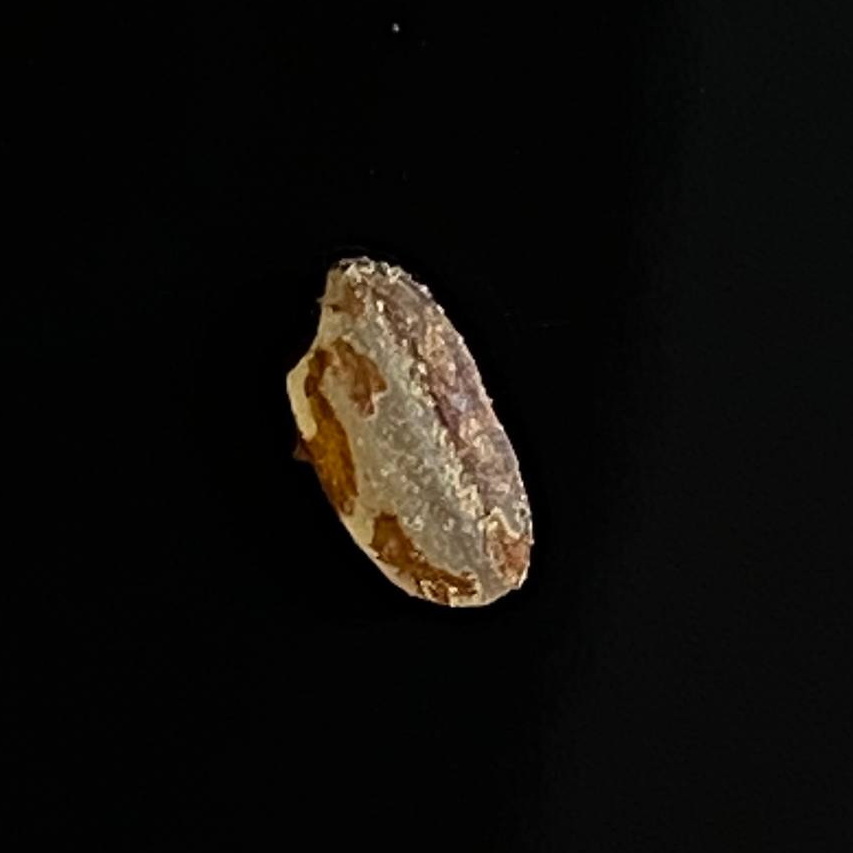
Rice variety: Lal_Aush